Cascio Interstate Music

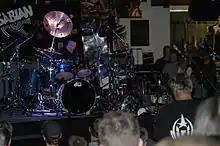
Terry Bozzio at DrummerFest in 2010

Cascio Interstate Music hosted DrummerFest, an annual drum clinic, from 2001-2019. The event featured notable drummers and percussionists from a variety of genres.